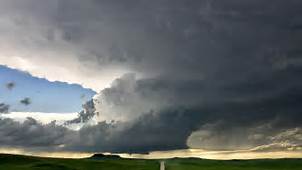
Weather: cloudy or overcast